Arvfurstens palats

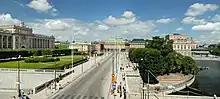
The surroundings of Arvfurstens palats as seen from Stockholm Palace (2011)

During the era of the Swedish Empire, Gustav Adolfs torg, the square in front of the palace, was developed into one of the most prominent public spaces in Sweden. It is centred on the equestrian of Gustavus Adolphus by Pierre Hubert L'Archevêques. This project was based on Tessin the Younger's plans for the rebuilt Royal Palace and its immediate surroundings. East of the square, a new opera building was erected in 1782 (demolished in 1892) and the façade on the western side was designed as a copy of the former, echoing its pilasters and the columns of the accentuated central portion. The entire setting was inspired by the Place de la Concorde in Paris. And like in the French capital, several other aristocrat residences were built in the surrounding area. Some of the grand visions Tessin developed were carried through with the construction of the bridge Norrbro, even though the centrepiece in his plans, a royal church on the northern side of the square, remained a dream.